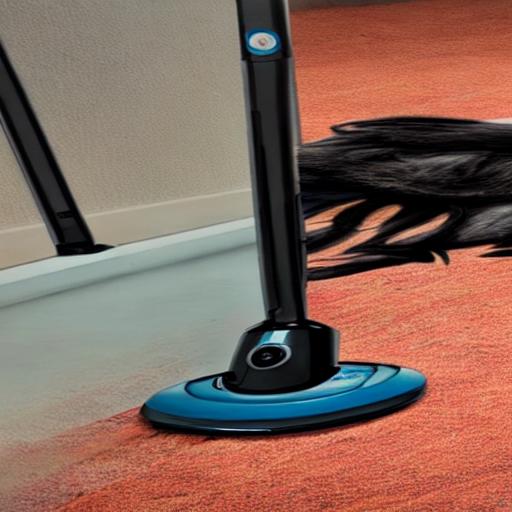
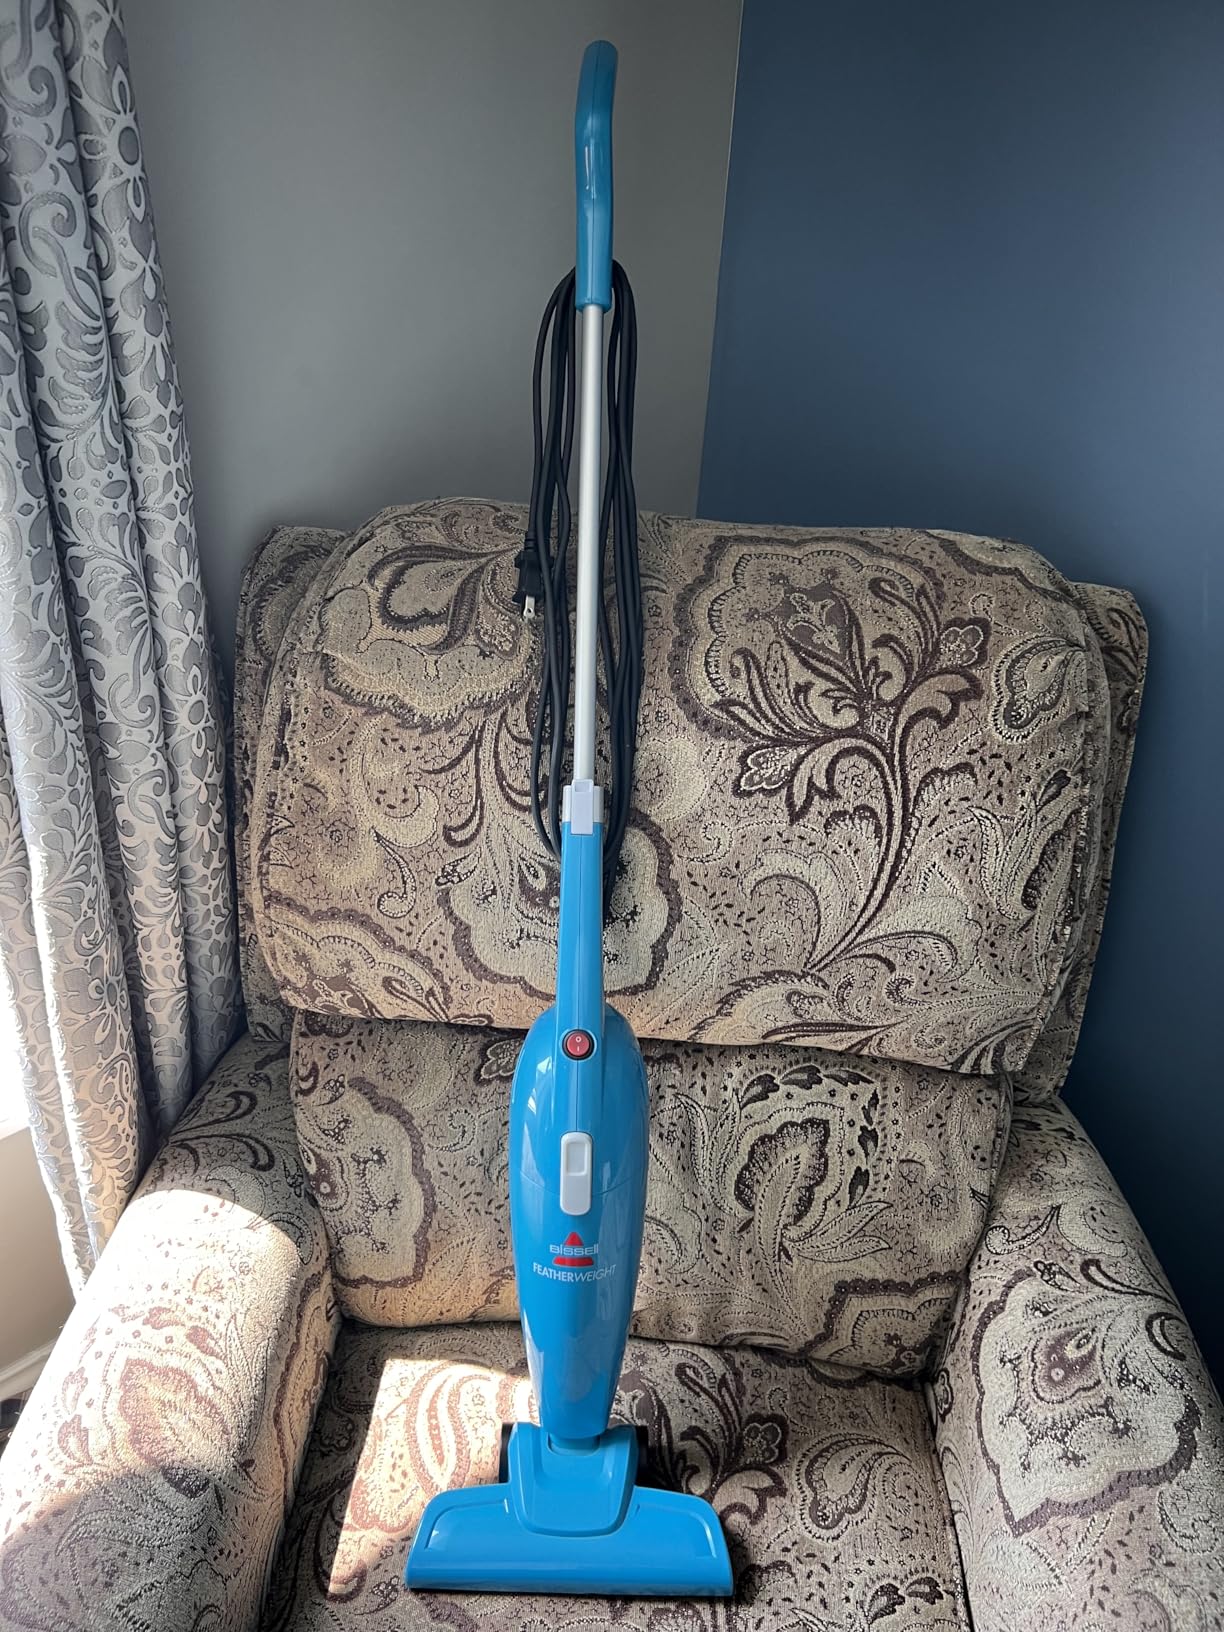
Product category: items_vacuum
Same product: no